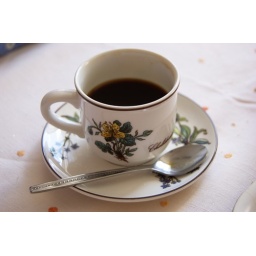
A cup of coffe on my aunts table in the livingroom in midday sun backlight.